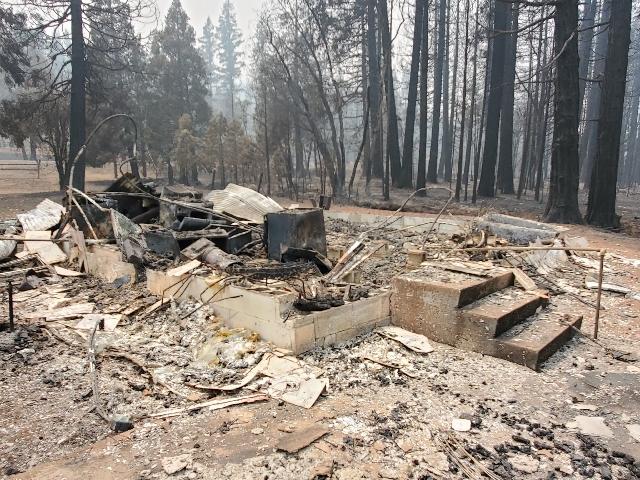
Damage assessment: destroyed